Basilica di Sant'Andrea

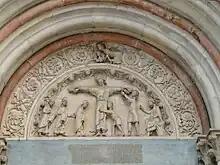
Lunette with the "Martyrdom of St. Andrew"

The façade features stones of different types: green stone from Pralungo, calcarenite from Montferrat and serpentine from Oria. The stone is combined with the red brickwork and white cotto of the upper part of the two side bell towers. The wide gable of the central section, the two blind arcades and the big rose window in the middle are all elements in the tradition of Lombard-Emilian Romanesque architecture. The entrance is through three portals, also in Romanesque style, with four orders of small double columns. The lunette of the central portal has a relief depicting the "Martyrdom of St. Andrew", while that of the left portal shows "Cardinal Bicchieri offering the Church to St. Andrew, enthroned". Benedetto Antelami has been suggested as the author of the two sculptures, although it is more likely that they were executed by one or more of his pupils who had worked in the Baptistery of Parma.